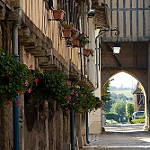
Scene: Outdoor